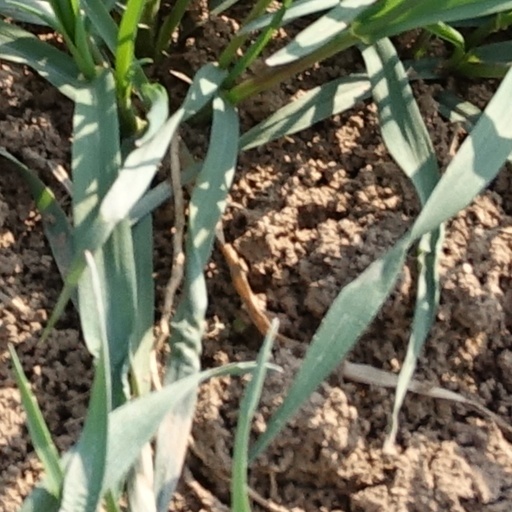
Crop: wheat